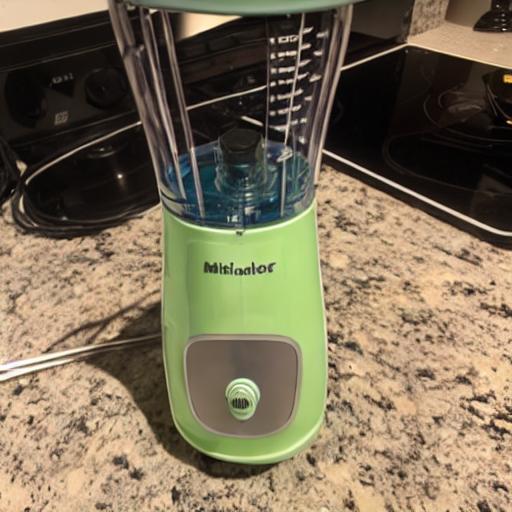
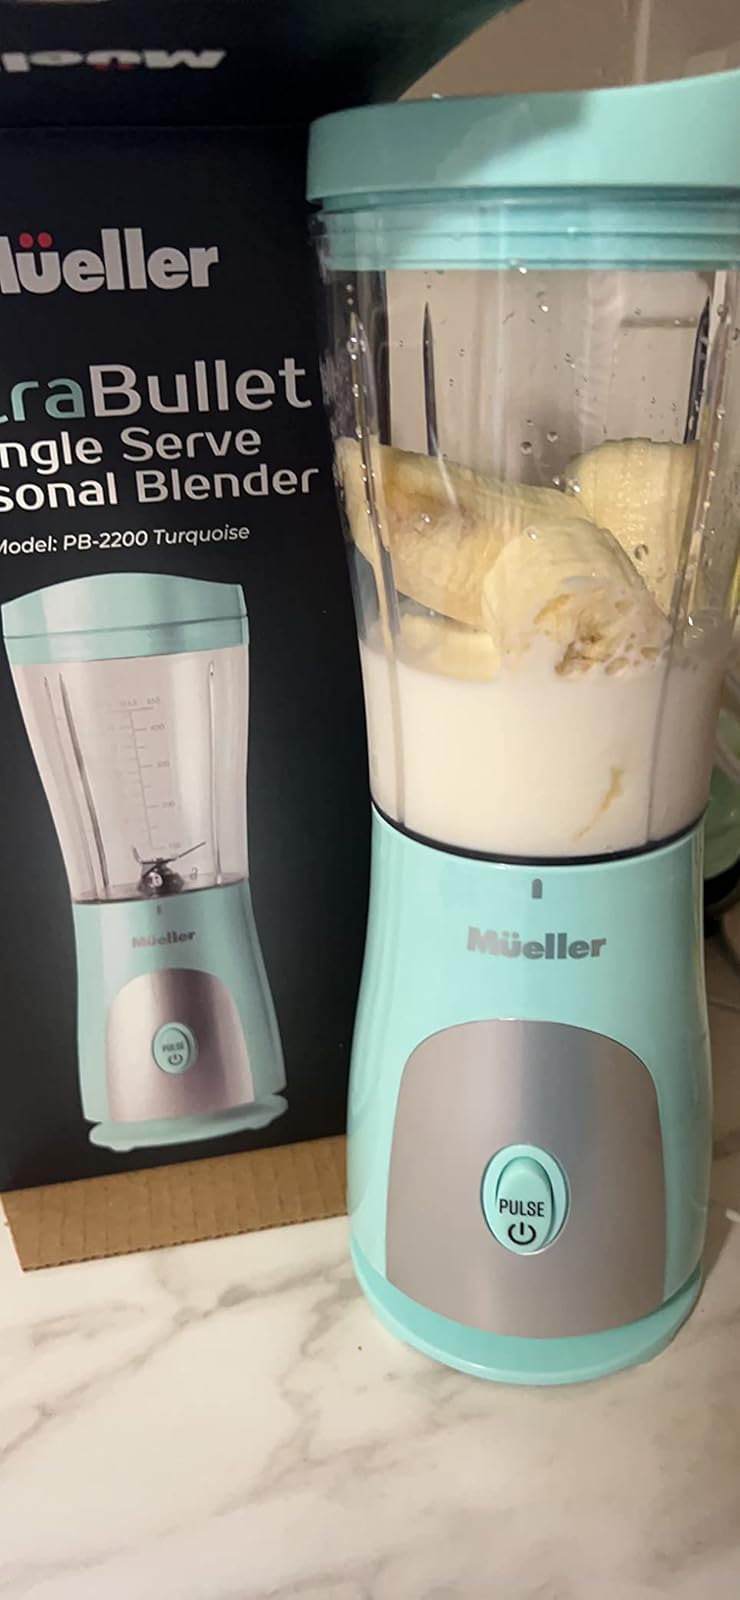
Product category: items_blender
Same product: no